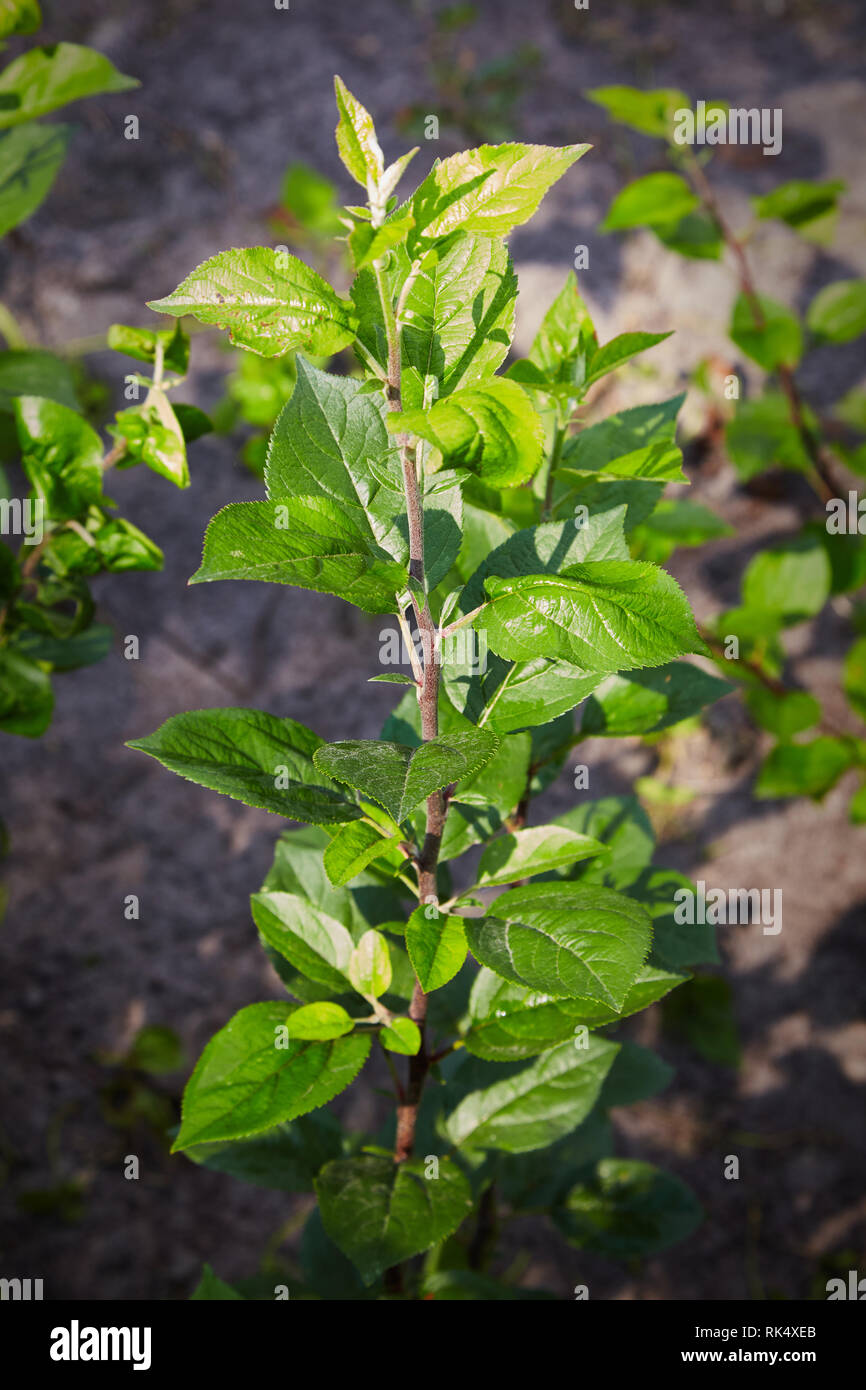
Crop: apple
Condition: healthy